248th (Welwyn) Heavy Anti-Aircraft Battery, Royal Artillery

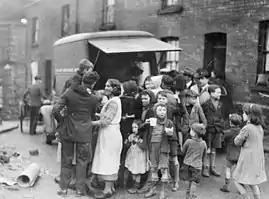
Mothers and children in a working class area of Swansea have tea and sandwiches from a mobile canteen after a night's bombing.

The "Luftwaffe" returned to continue the 'Swansea Blitz' on the nights of 20/21 and 21/22 February. On the latter night there was confusion between the Sector Operations Room at RAF Pembrey and the temporary GOR, resulting in the guns ceasing fire between 20.20 and 21.10, leaving the town centre unprotected. Although some raiders were shot down once the restriction was lifted, the centre of Swansea was devastated, and fires and delayed-action bombs destroyed communications. The GOR had to be temporarily relocated again to Neath.